Francarville

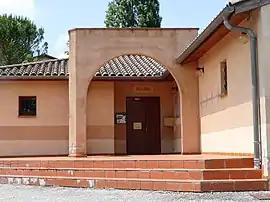
The town hall in Francarville

Francarville is a commune in the Haute-Garonne department in southwestern France.